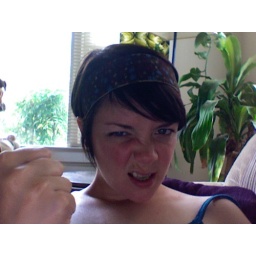
blue flower corduroy (sewn by me)